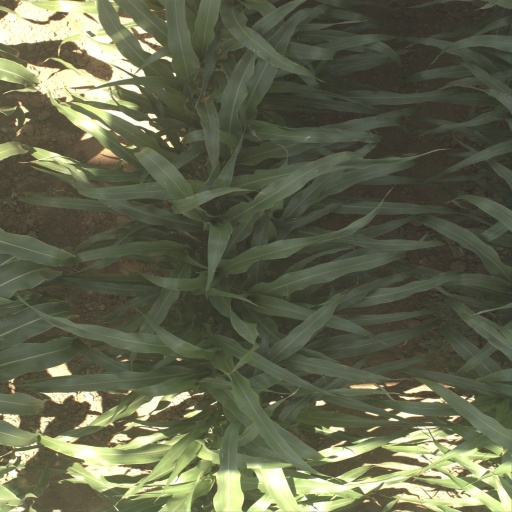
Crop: sorghum